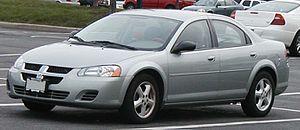
La Chrysler Stratus est un modèle d'automobile du fabricant américain Chrysler.